Canton of Redange

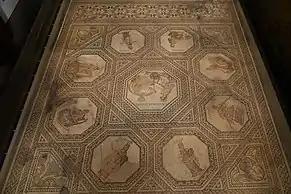
The Vichten mosaic

The most important archeological discovery in the canton of Redange from the Gallo-Roman period is a 10.36 × 5.92m mosaic that was discovered in 1994 in Vichten, in the east of the canton.